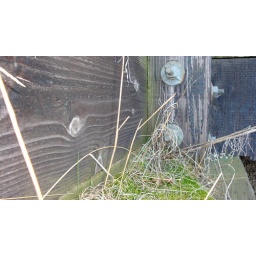
Took this shot under the bridge at the TCAAP Wildlife Viewing Area. 30F...burrrr. The flash sure brought out the green nicely.